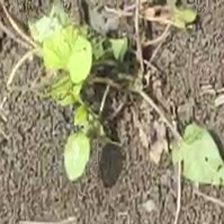
Weed species: Kena_(Commplina_benghalensio)